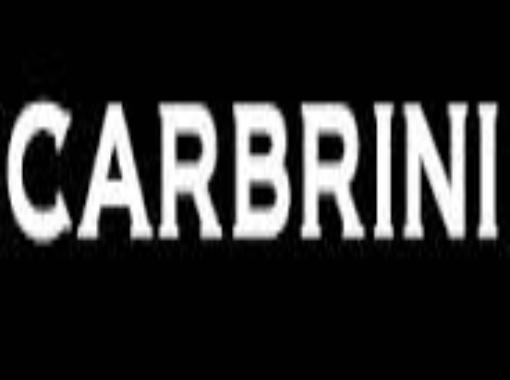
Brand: Carbrini
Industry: Clothes